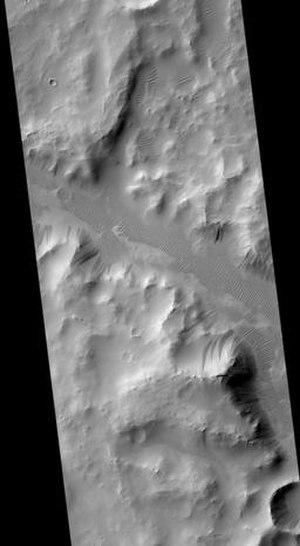
Naktong Vallis est une vallée martienne s'étendant sur 494 km et centrée sur 5,2° N et 32,9° E, dans le quadrangle d'Arabia. Elle a été nommée en référence au Nakdong, un cours d'eau de Corée du Sud.